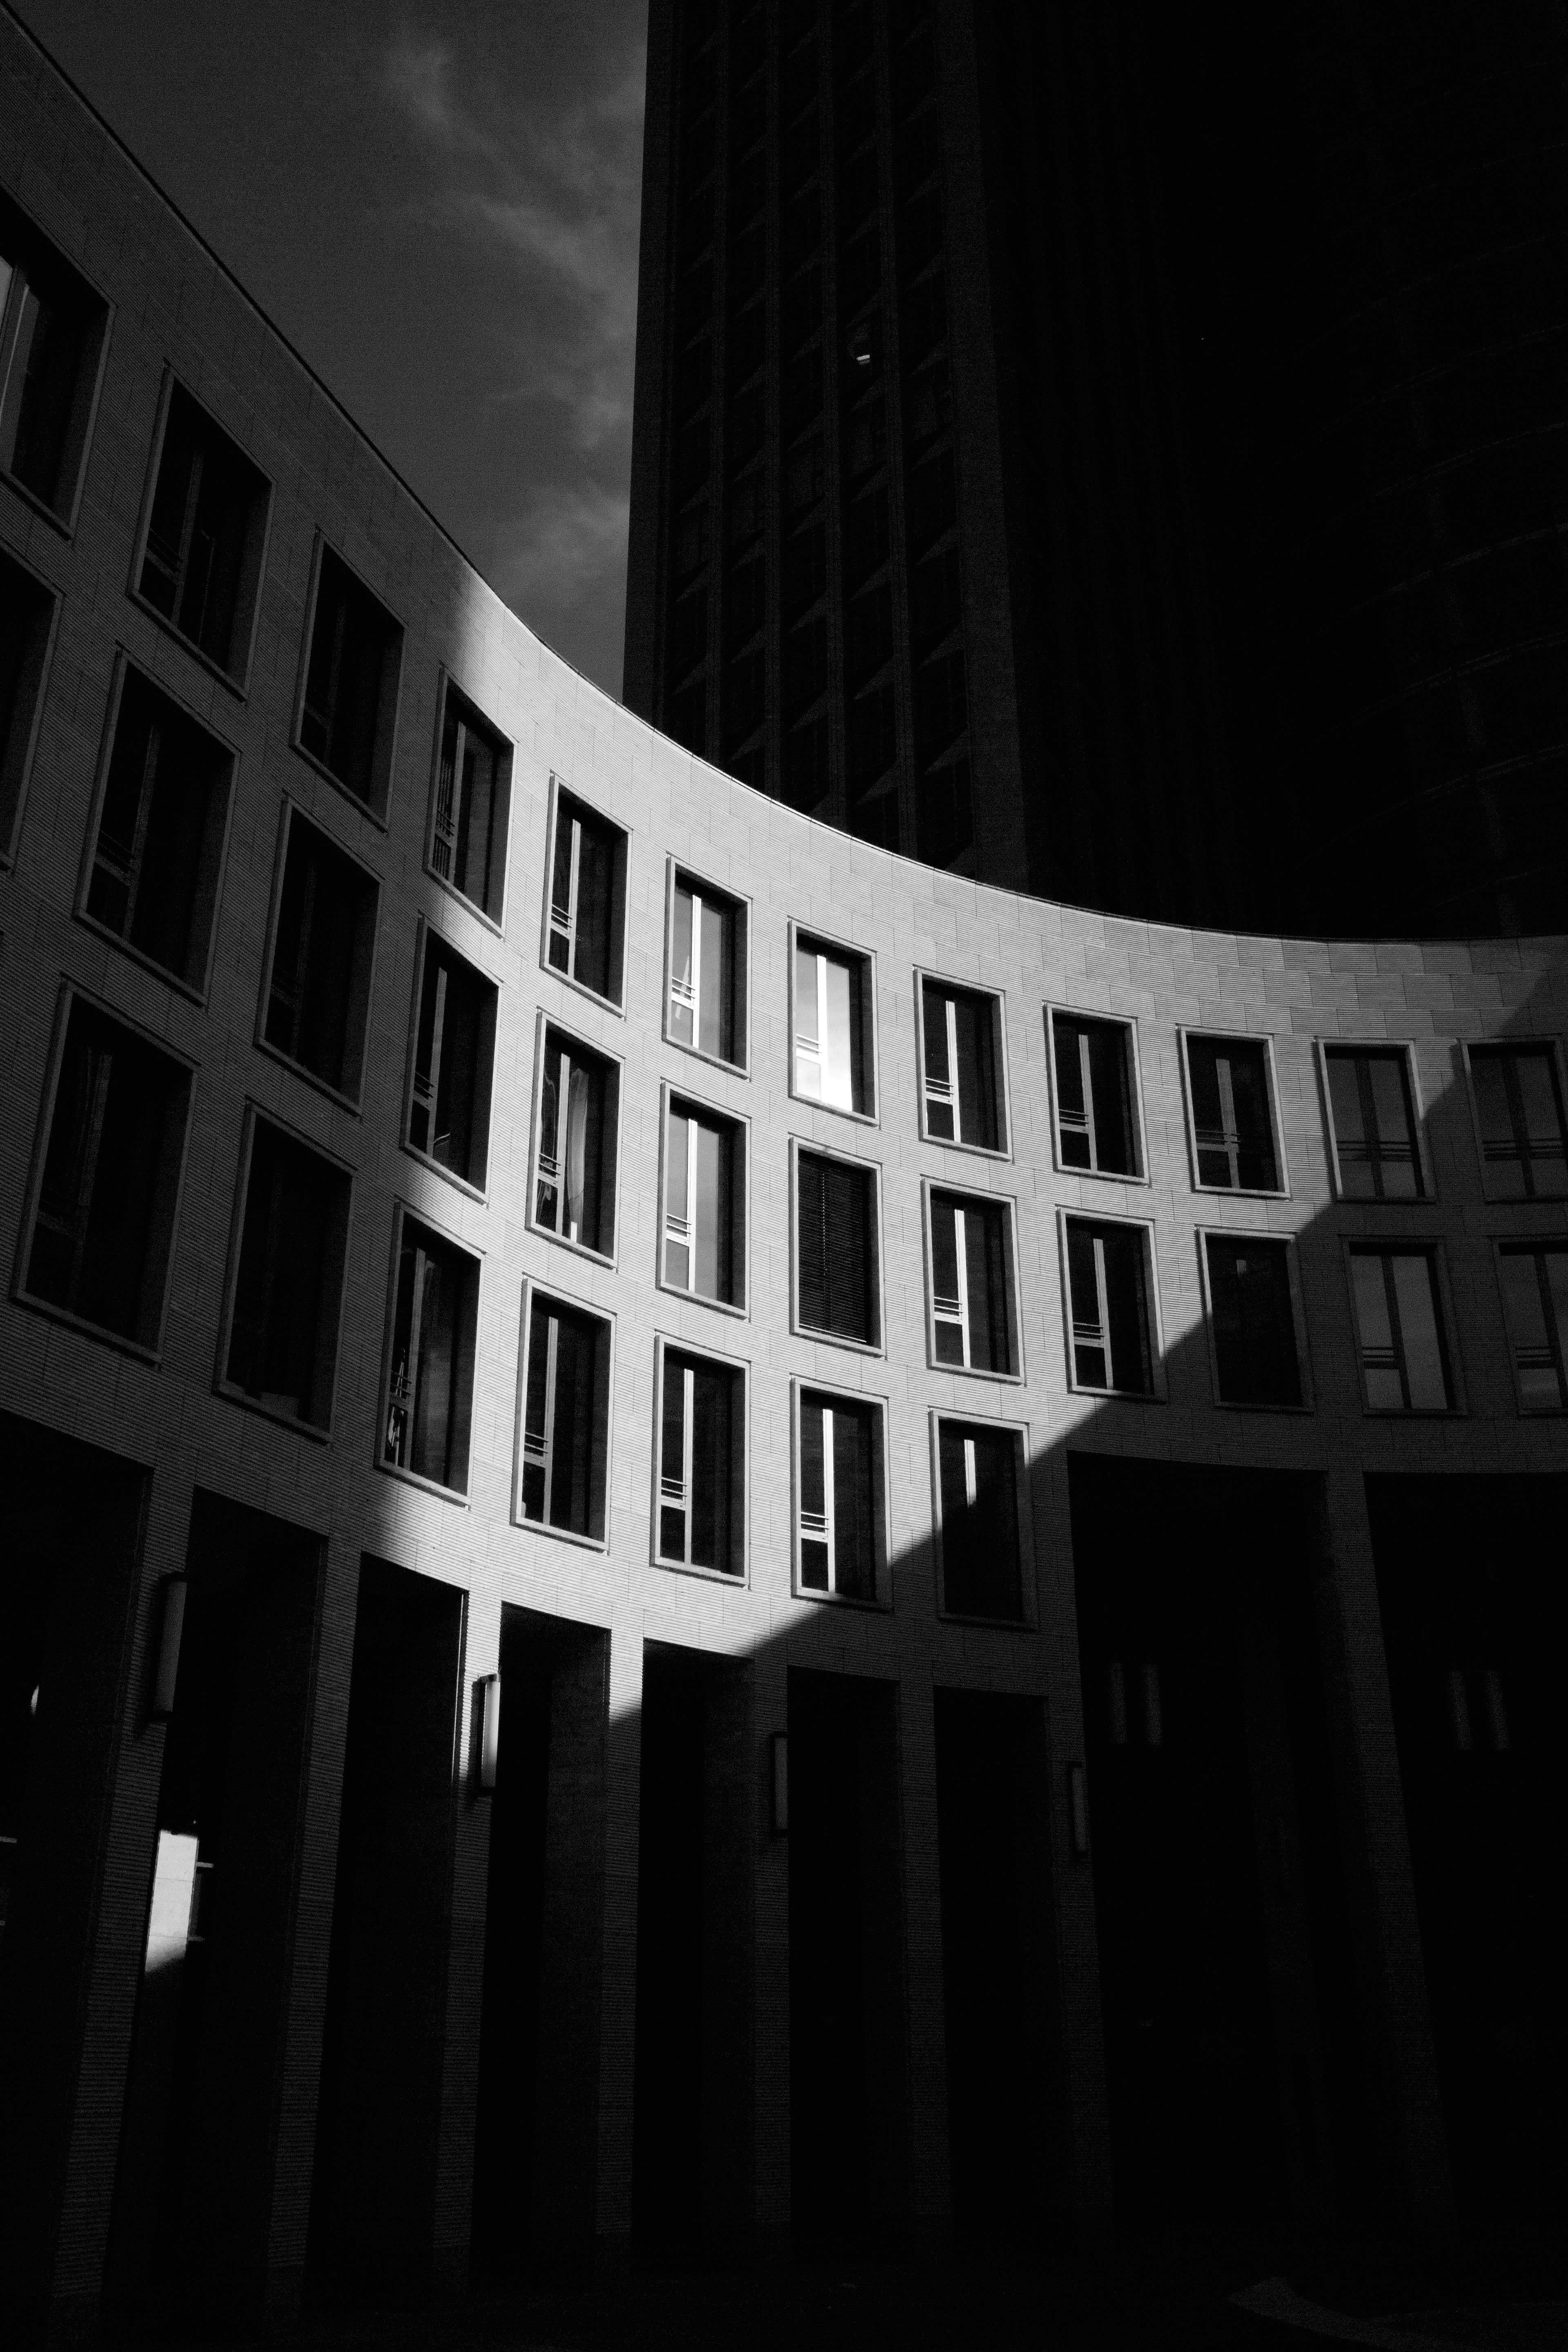
creative, light, abstract, black and white, architecture, sun, white, night, photography, building, skyscraper, photo, europe, line, reflection, shadow, darkness, black, monochrome, lighting, flickr, bw, blackandwhite, blackwhite, minimalism, symmetry, europa, commons, germany, deutschland, alemania, allemagne, foto, fotografie, licht, sw, schwarzweiss, sonne, schwarzweis, schatten, gebude, shape, frankfurtmain, frankfurtammain, frankfurtam, frankfurtamain, francfort, germania, hesse, hassia, hessen, architektur, wolkenkratzer, hochhaus, minimalismus, frankfurt, innamoramento, tower185, canon5dmarkiii, monochrome photography